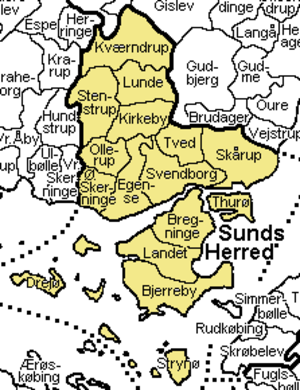
Sunds Herred
Sunds Herred var et herred i Svendborg Amt. Herredet hørte fra 1662 til Nyborg Amt, indtil det ved reformen af 1793 blev en del af Svendborg Amt.